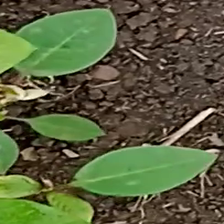
Weed species: Moti_dudhi(Euphorbia_geneculata_L)